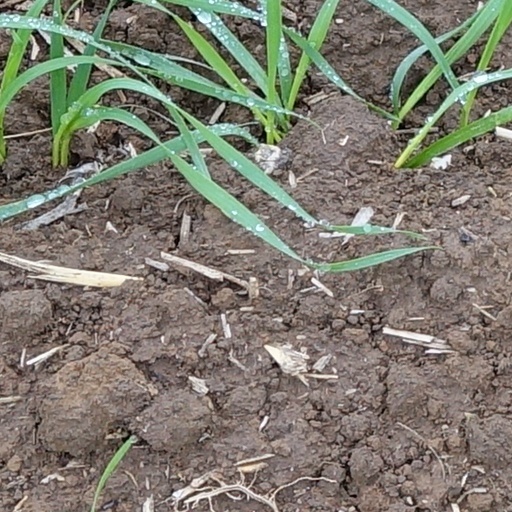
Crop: wheat